Mercury Theatre

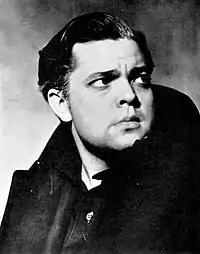
Orson Welles as Brutus in "Caesar" (1937–38)

The Mercury Theatre began with a groundbreaking, critically acclaimed adaption of "The Tragedy of Julius Caesar" that evoked comparison to contemporary Fascist Italy and Nazi Germany. It premiered on Broadway on November 11, 1937.